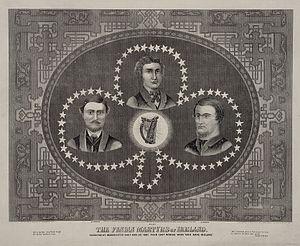
Les martyrs de Manchester — William Philip Allen, Michael Larkin, et Michael O'Brien — étaient des membres de l'Irish Republican Brotherhood, une organisation visant à briser l'emprise britannique sur l'Irlande. Ils ont été condamnés et exécutés pour le meurtre d'un officier de police à Manchester, en Angleterre, en 1867. Ce trio faisait partie d'un groupe d'une trentaine de Fenians qui ont attaqué un véhicule de police hippomobile transportant deux chefs de l'organisation, Thomas J. Kelly et Timothy Deasy, à Belle Vue Gaol. Le sergent de police Charles Brett, voyageant à l'intérieur avec les clés, est tué lorsque les assaillants forcèrent le cadenas du fourgon. Kelly et Deasy furent libérés, après qu'un autre prisonnier a pris les clés sur le corps de Brett et les a transmis au groupe à l'extérieur par la grille de ventilation. La police ne retrouvera jamais ces deux fugitifs.
God save Ireland est une chanson irlandaise associée à la rébellion. De façon non officielle, elle servait d’hymne national pour les nationalistes irlandais entre les années 1870 et 1910. À la suite de la scission des Parnellites, elle était l’hymne de l’Irish National Federation qui s’était opposée à Charles Stewart Parnell.